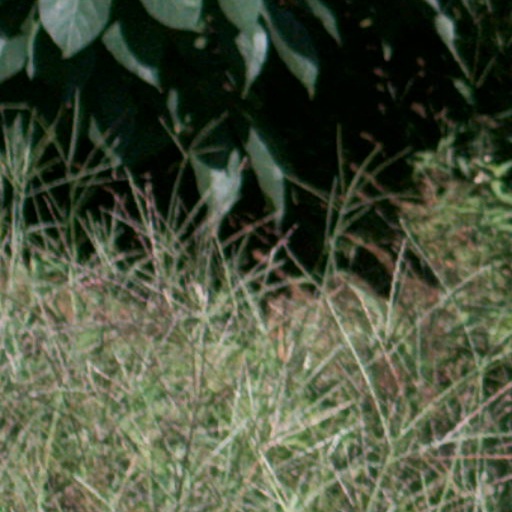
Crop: cassava